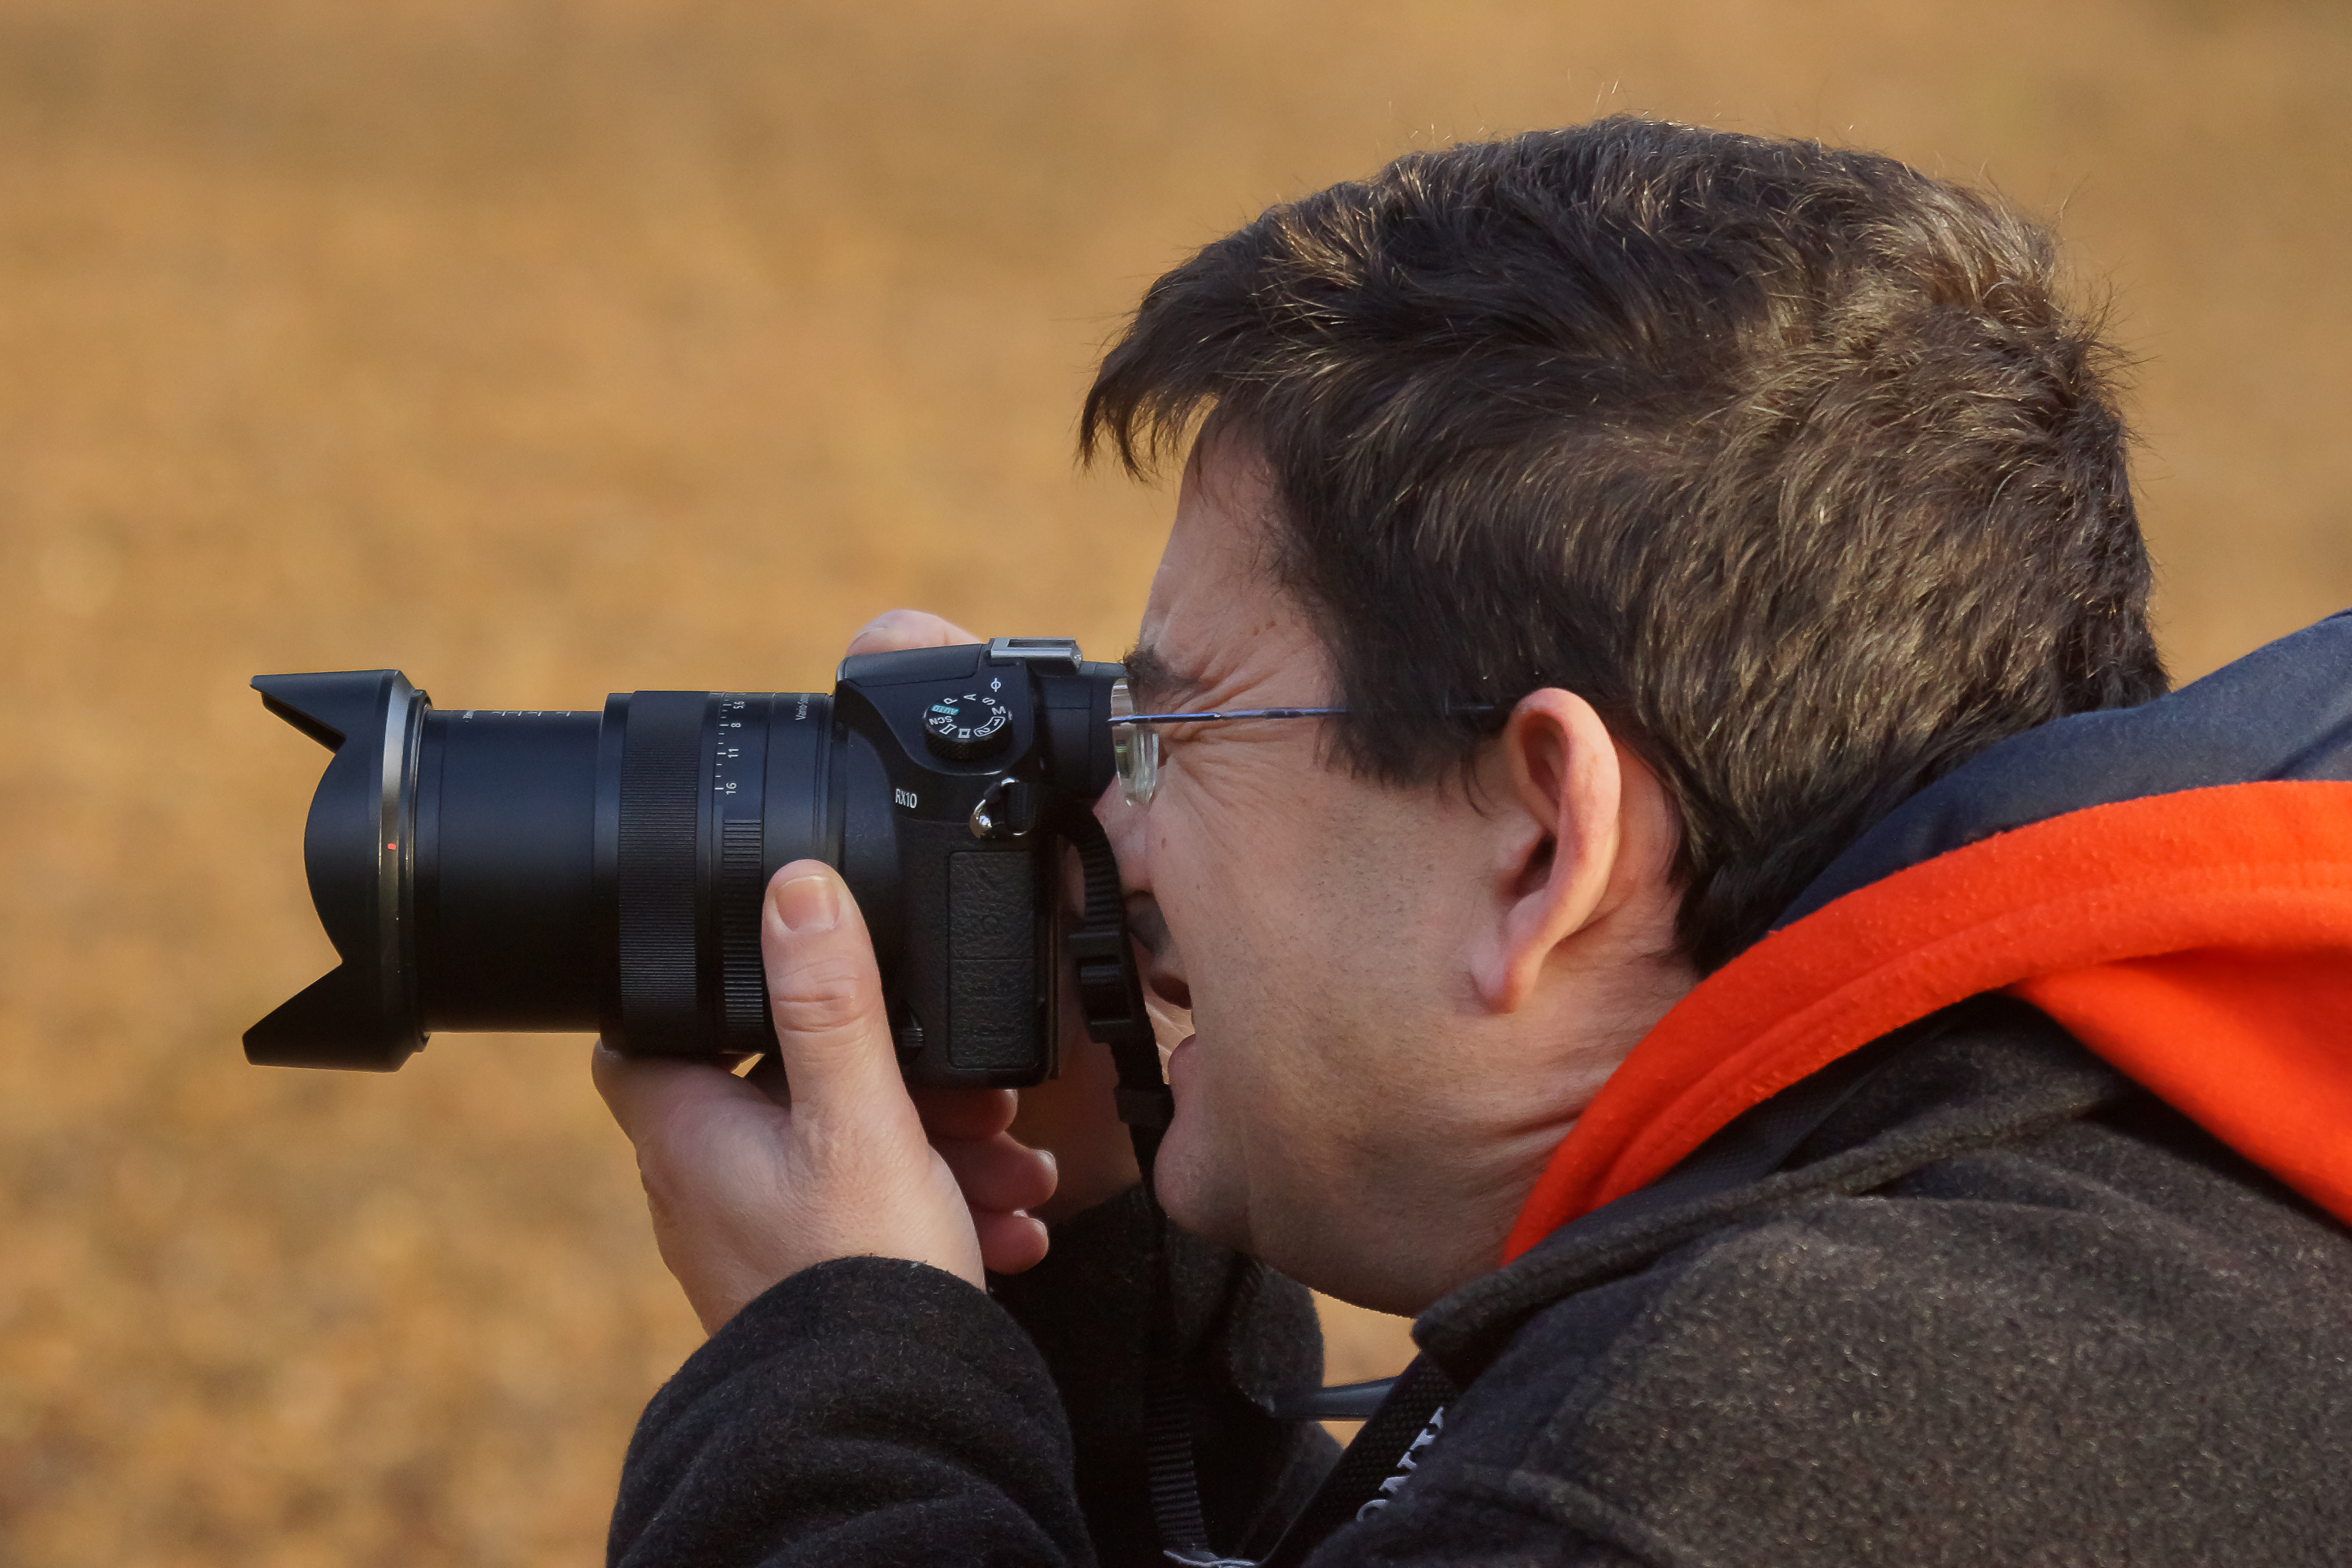
person, people, street, photo, soldier, calle, gente, photographers, a77, g, ggl1, gaby1, xovesphoto, varios, some, sonya77, sigma50500mm, 50500, xelodegalicia, photographed, fotografiados, fotografos, gabrielcoru a, cinematographer, camera operator